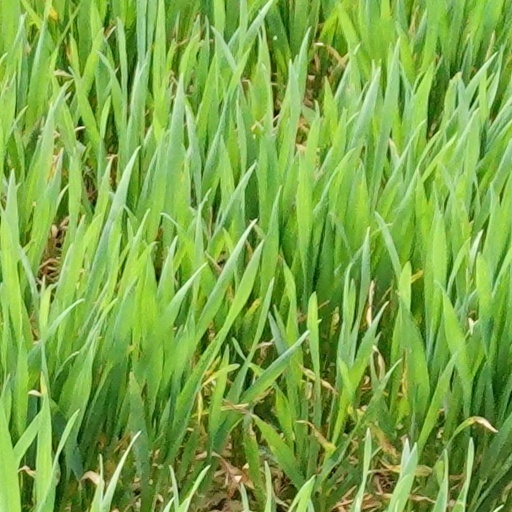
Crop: wheat